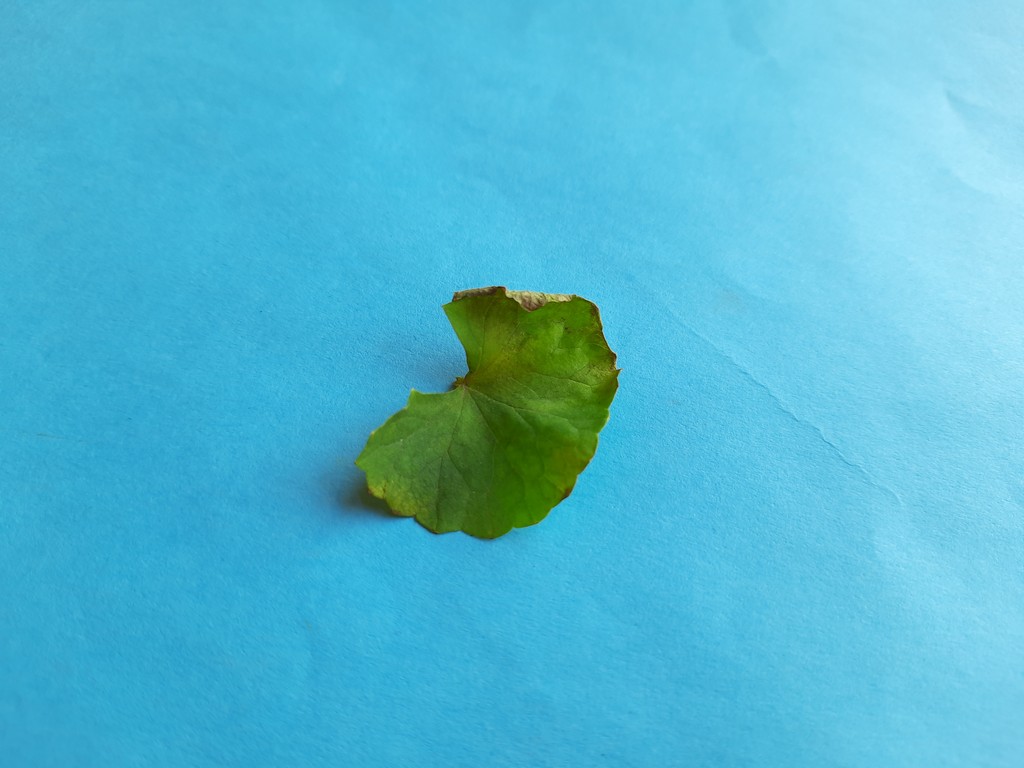
Label: Unhealthy